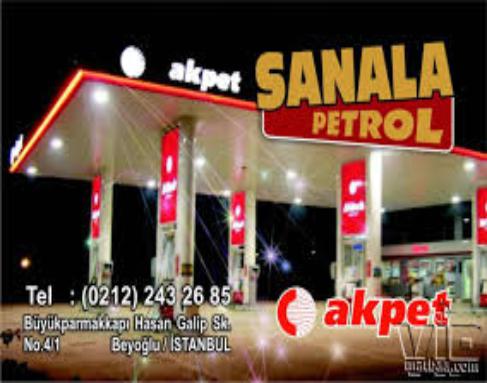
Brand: AKPET
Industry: Others